Lindsay, California

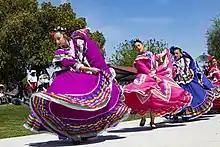
Celebrations at the annual Orange Blossom Festival.

At the 2020 census, Lindsay had a population of 12,659. The population density was . The racial makeup of Lindsay was Hispanic or Latino 88.4%, White 83%, Black or African American alone 0.4%, American Indian or Alaska Native 0.9%, Asian alone 0.6%, Native Hawaiian or Pacific Islander alone 0.0%, two or more races 13.7% and White alone, not Hispanic or Latino, 10.7%.